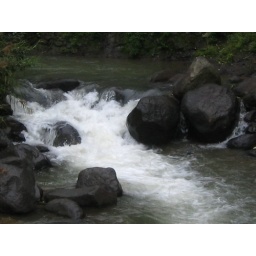
The river as seen from the bridge by the convent